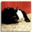
Label: cattle